Environmental racism in the United States

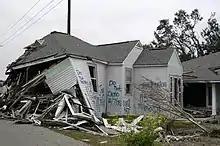
A house crushed by flooding from a breached levee in the Ninth Ward, New Orleans, due to Hurricane Katrina

The immediate impact of a natural disaster does not discriminate, but responses do when the lingering results of structural racism hinder relief. Natural disasters have historically had a larger impact on poor African Americans than wealthy whites. Structural disinvestment in communities of color additionally reduces their ability to respond to climate disasters, for instance, Black survivors of natural disasters are less likely to receive FEMA assistance. In counties hit by natural disasters, the wealth of white residents increased while Black residents fell. In 2020, FEMA's advisory council admitted the historic unfairness in federal disaster response and asked the agency to address the issue.